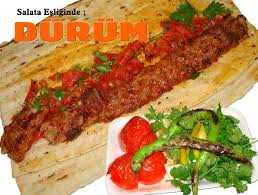
Yemek: kebap